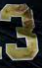
Number: 3